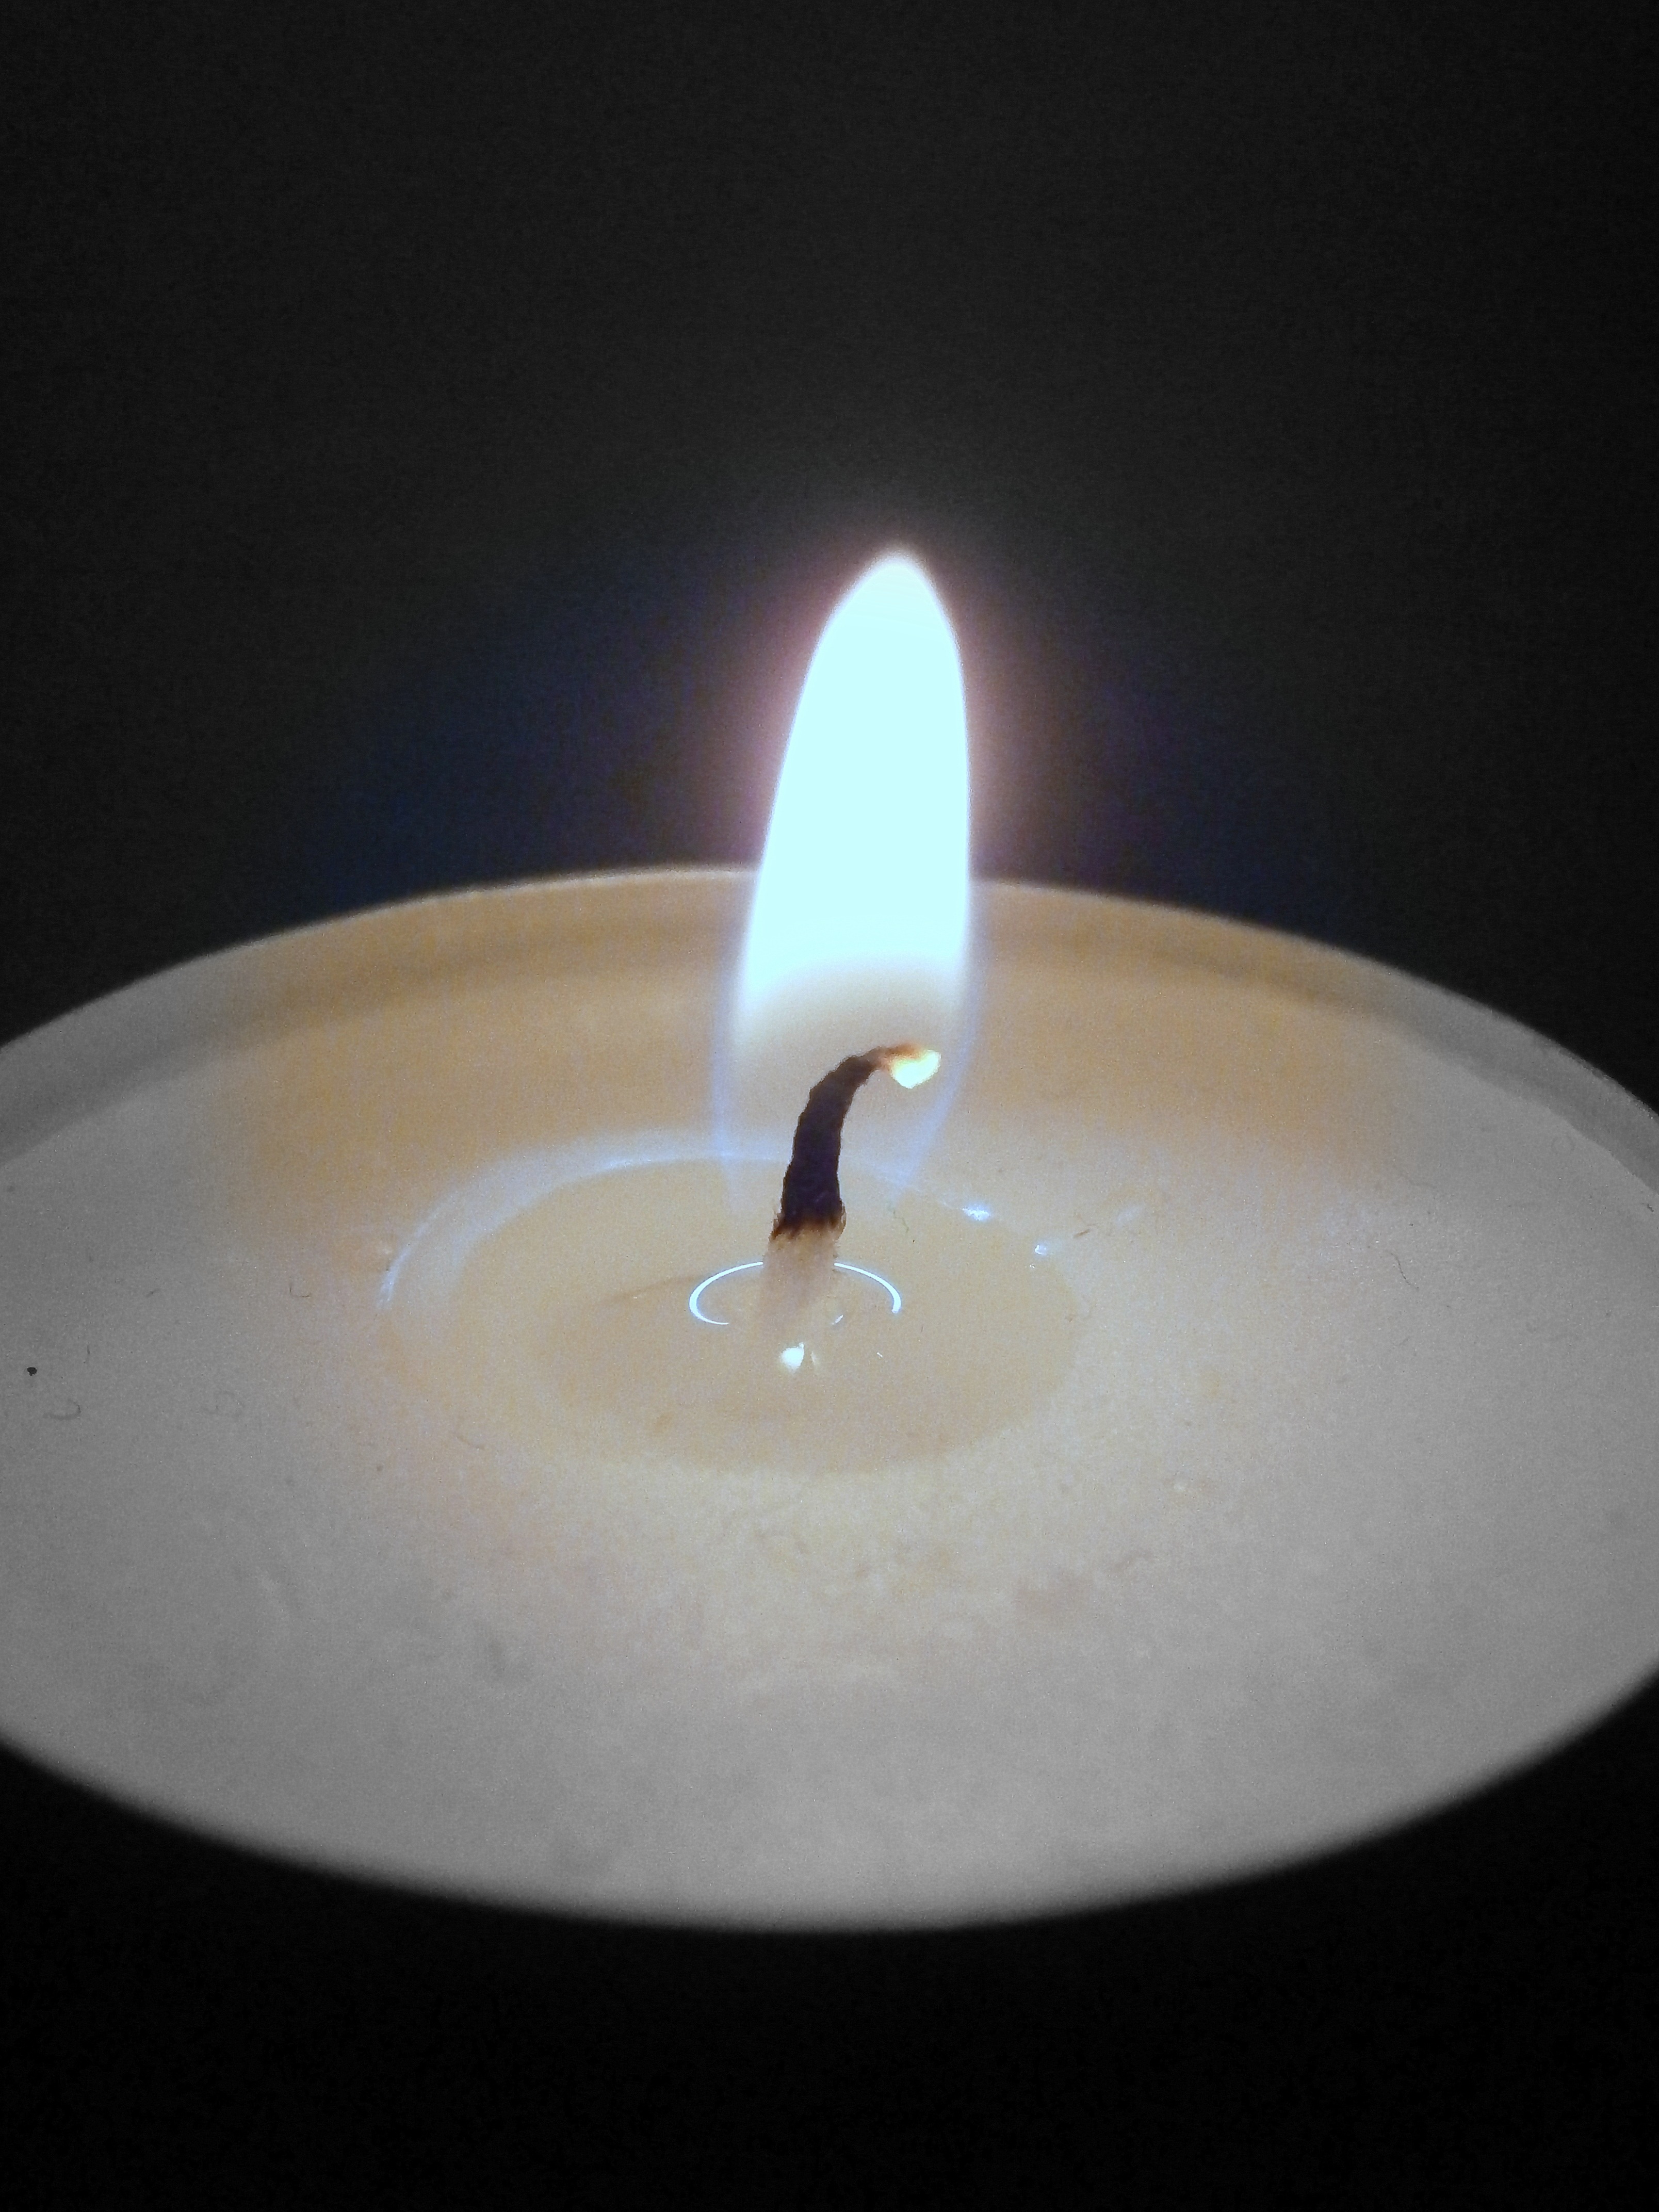
light, white, atmosphere, evening, decoration, peace, flame, romance, romantic, rest, candle, close, lighting, decor, heat, background, beauty, beautiful, still, wick, mood, silent, of course, harmony, wax, tealight